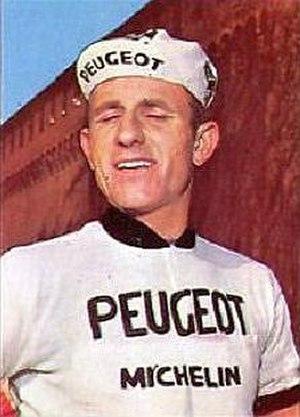
Jean-Pierre Danguillaume est un coureur cycliste français, né le 25 mai 1946 à Joué-lès-Tours.